Września

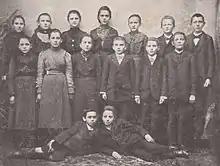
Children from Września who participated in the school strike in response to the banning of the Polish language.

Września is known in Poland for a school strike by Polish children in May 1901 in response to the intensification of Germanization (i.e. prohibition of the Polish language at school). The Polish language had long been tolerated in the schools, so the introduction of German as mandatory language led to protests. The controversy led to drawn-out protests between parents and authorities. For refusing to speak German, Polish children were severely beaten by Prussian teachers for several hours. Parents who tried to break into the school and protect their children from Prussian teachers were punished later by a Prussian court stating that their actions were "atrocious acts against the state". The strike spread to neighboring cities and eventually ended in 1904.